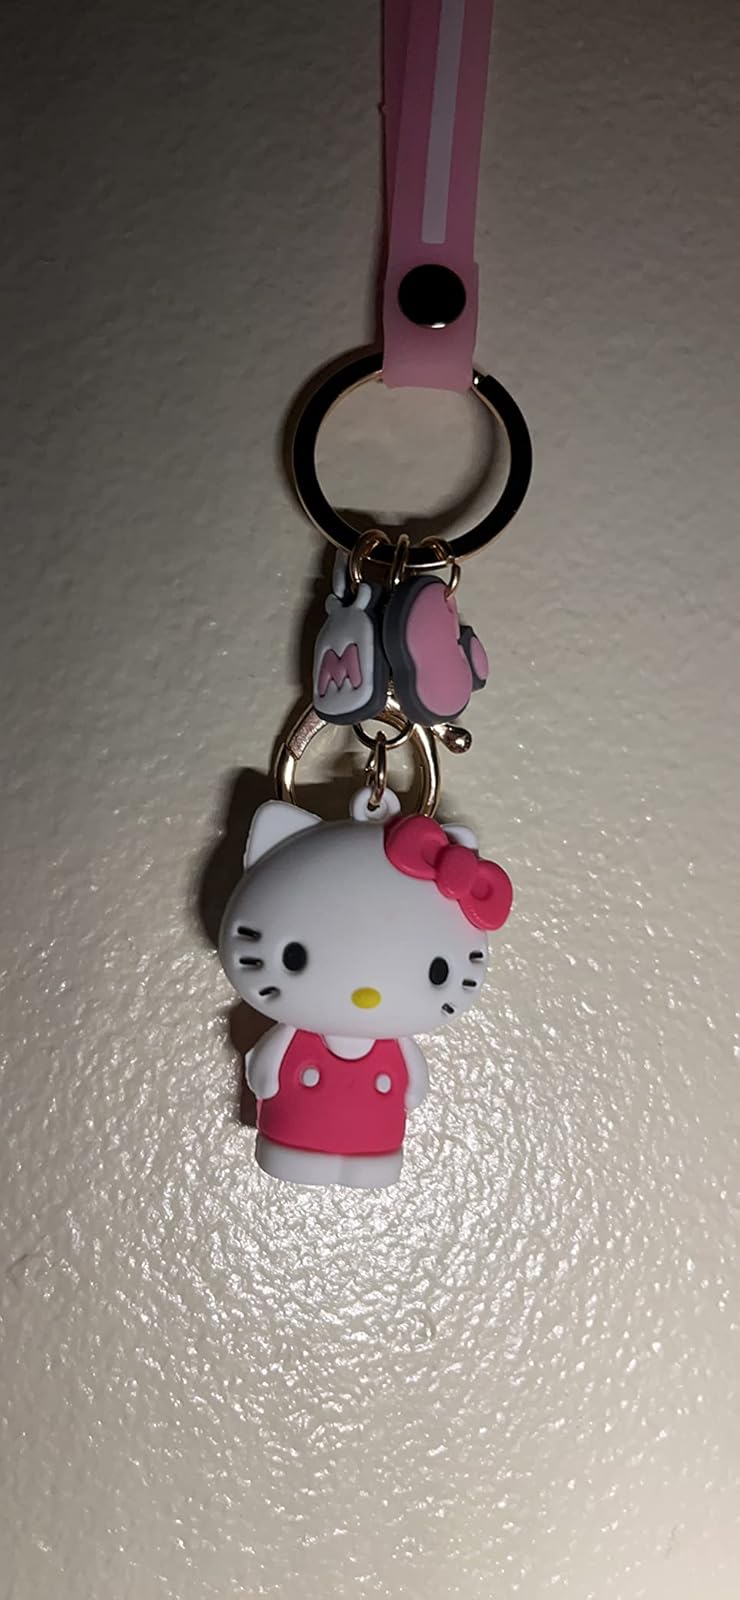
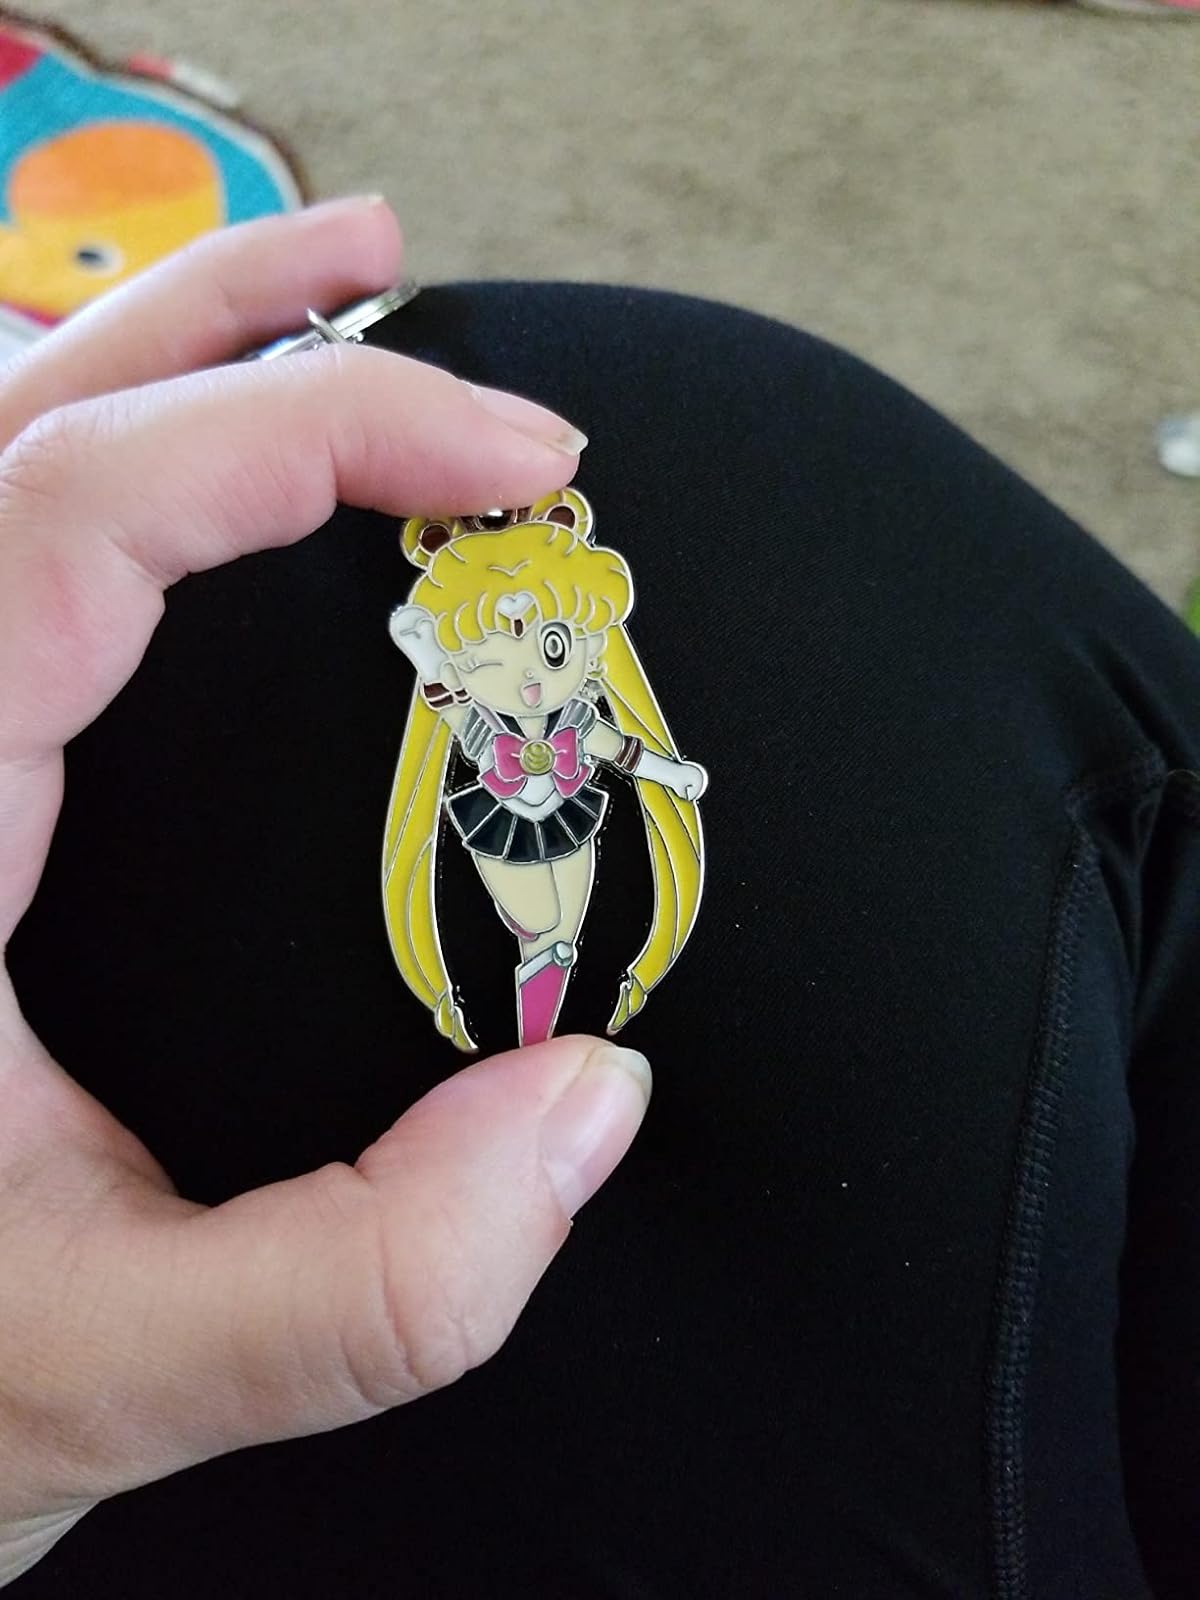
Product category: accessories_keychain
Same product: no